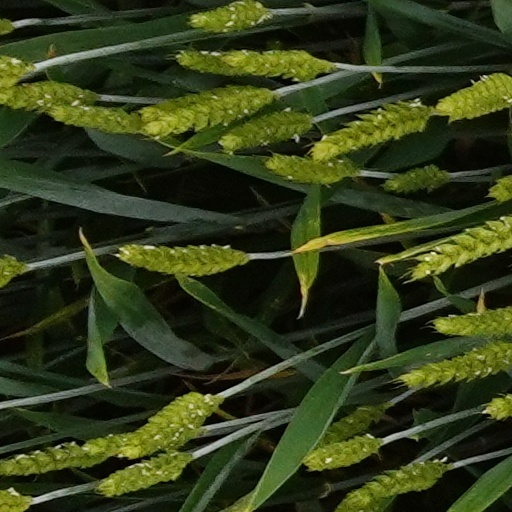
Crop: wheat